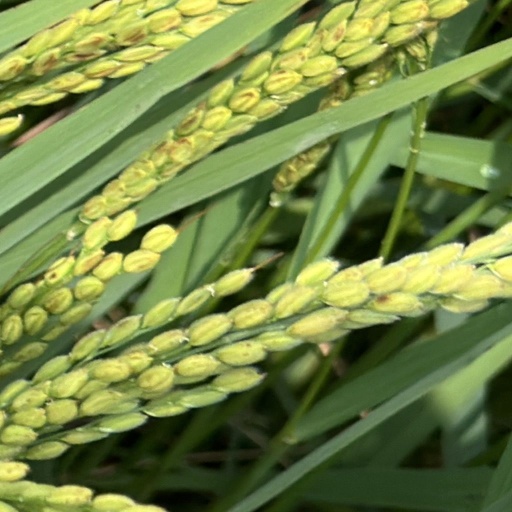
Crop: rice